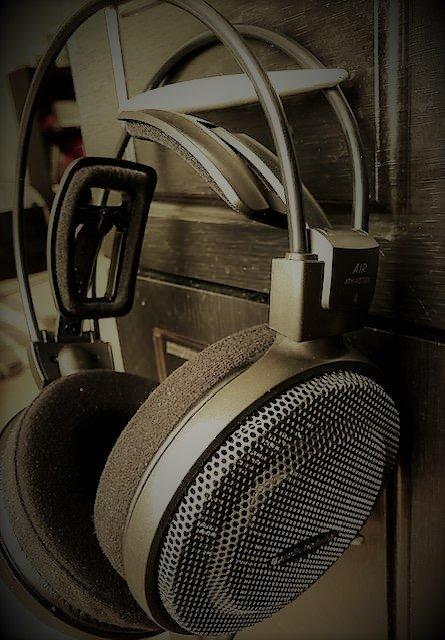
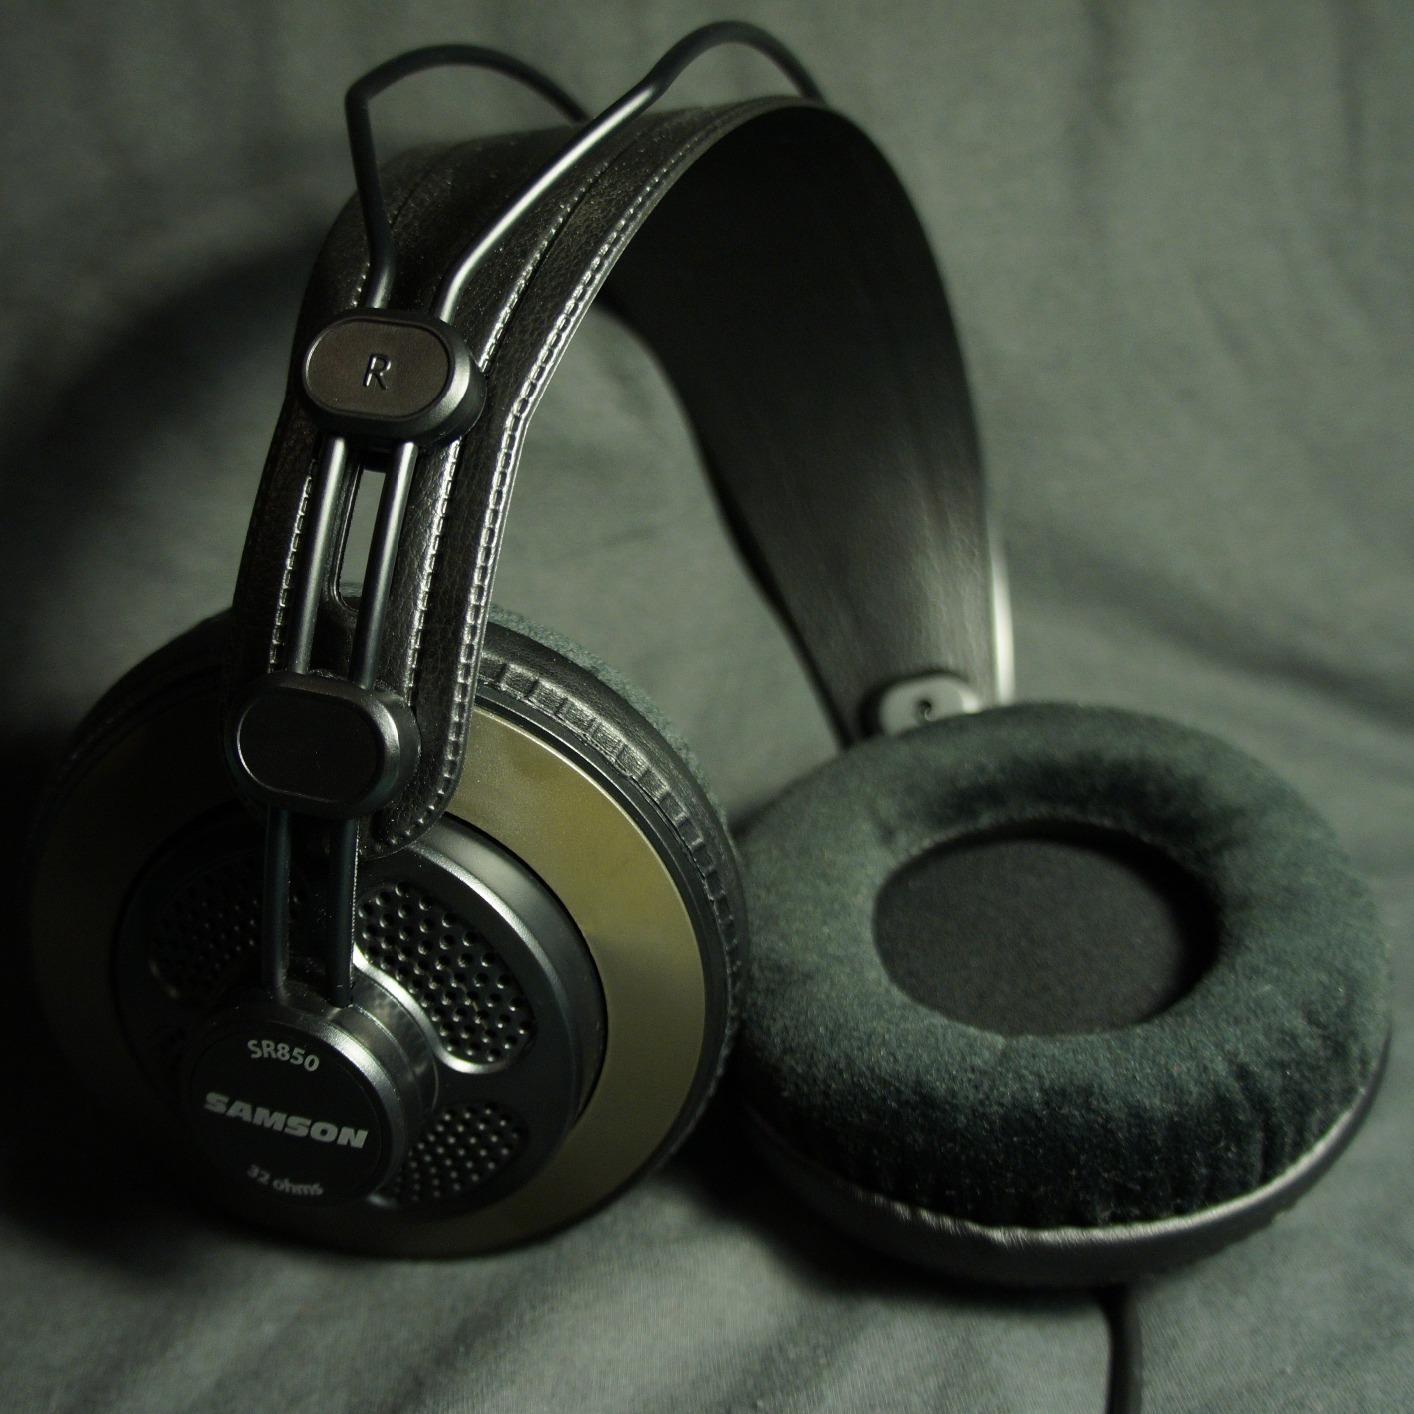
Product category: headphones
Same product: no